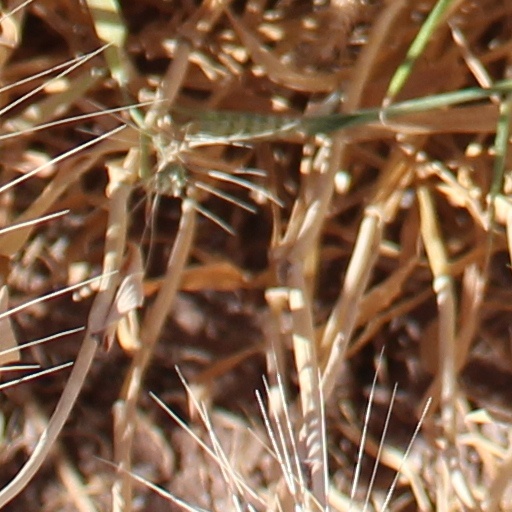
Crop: wheat